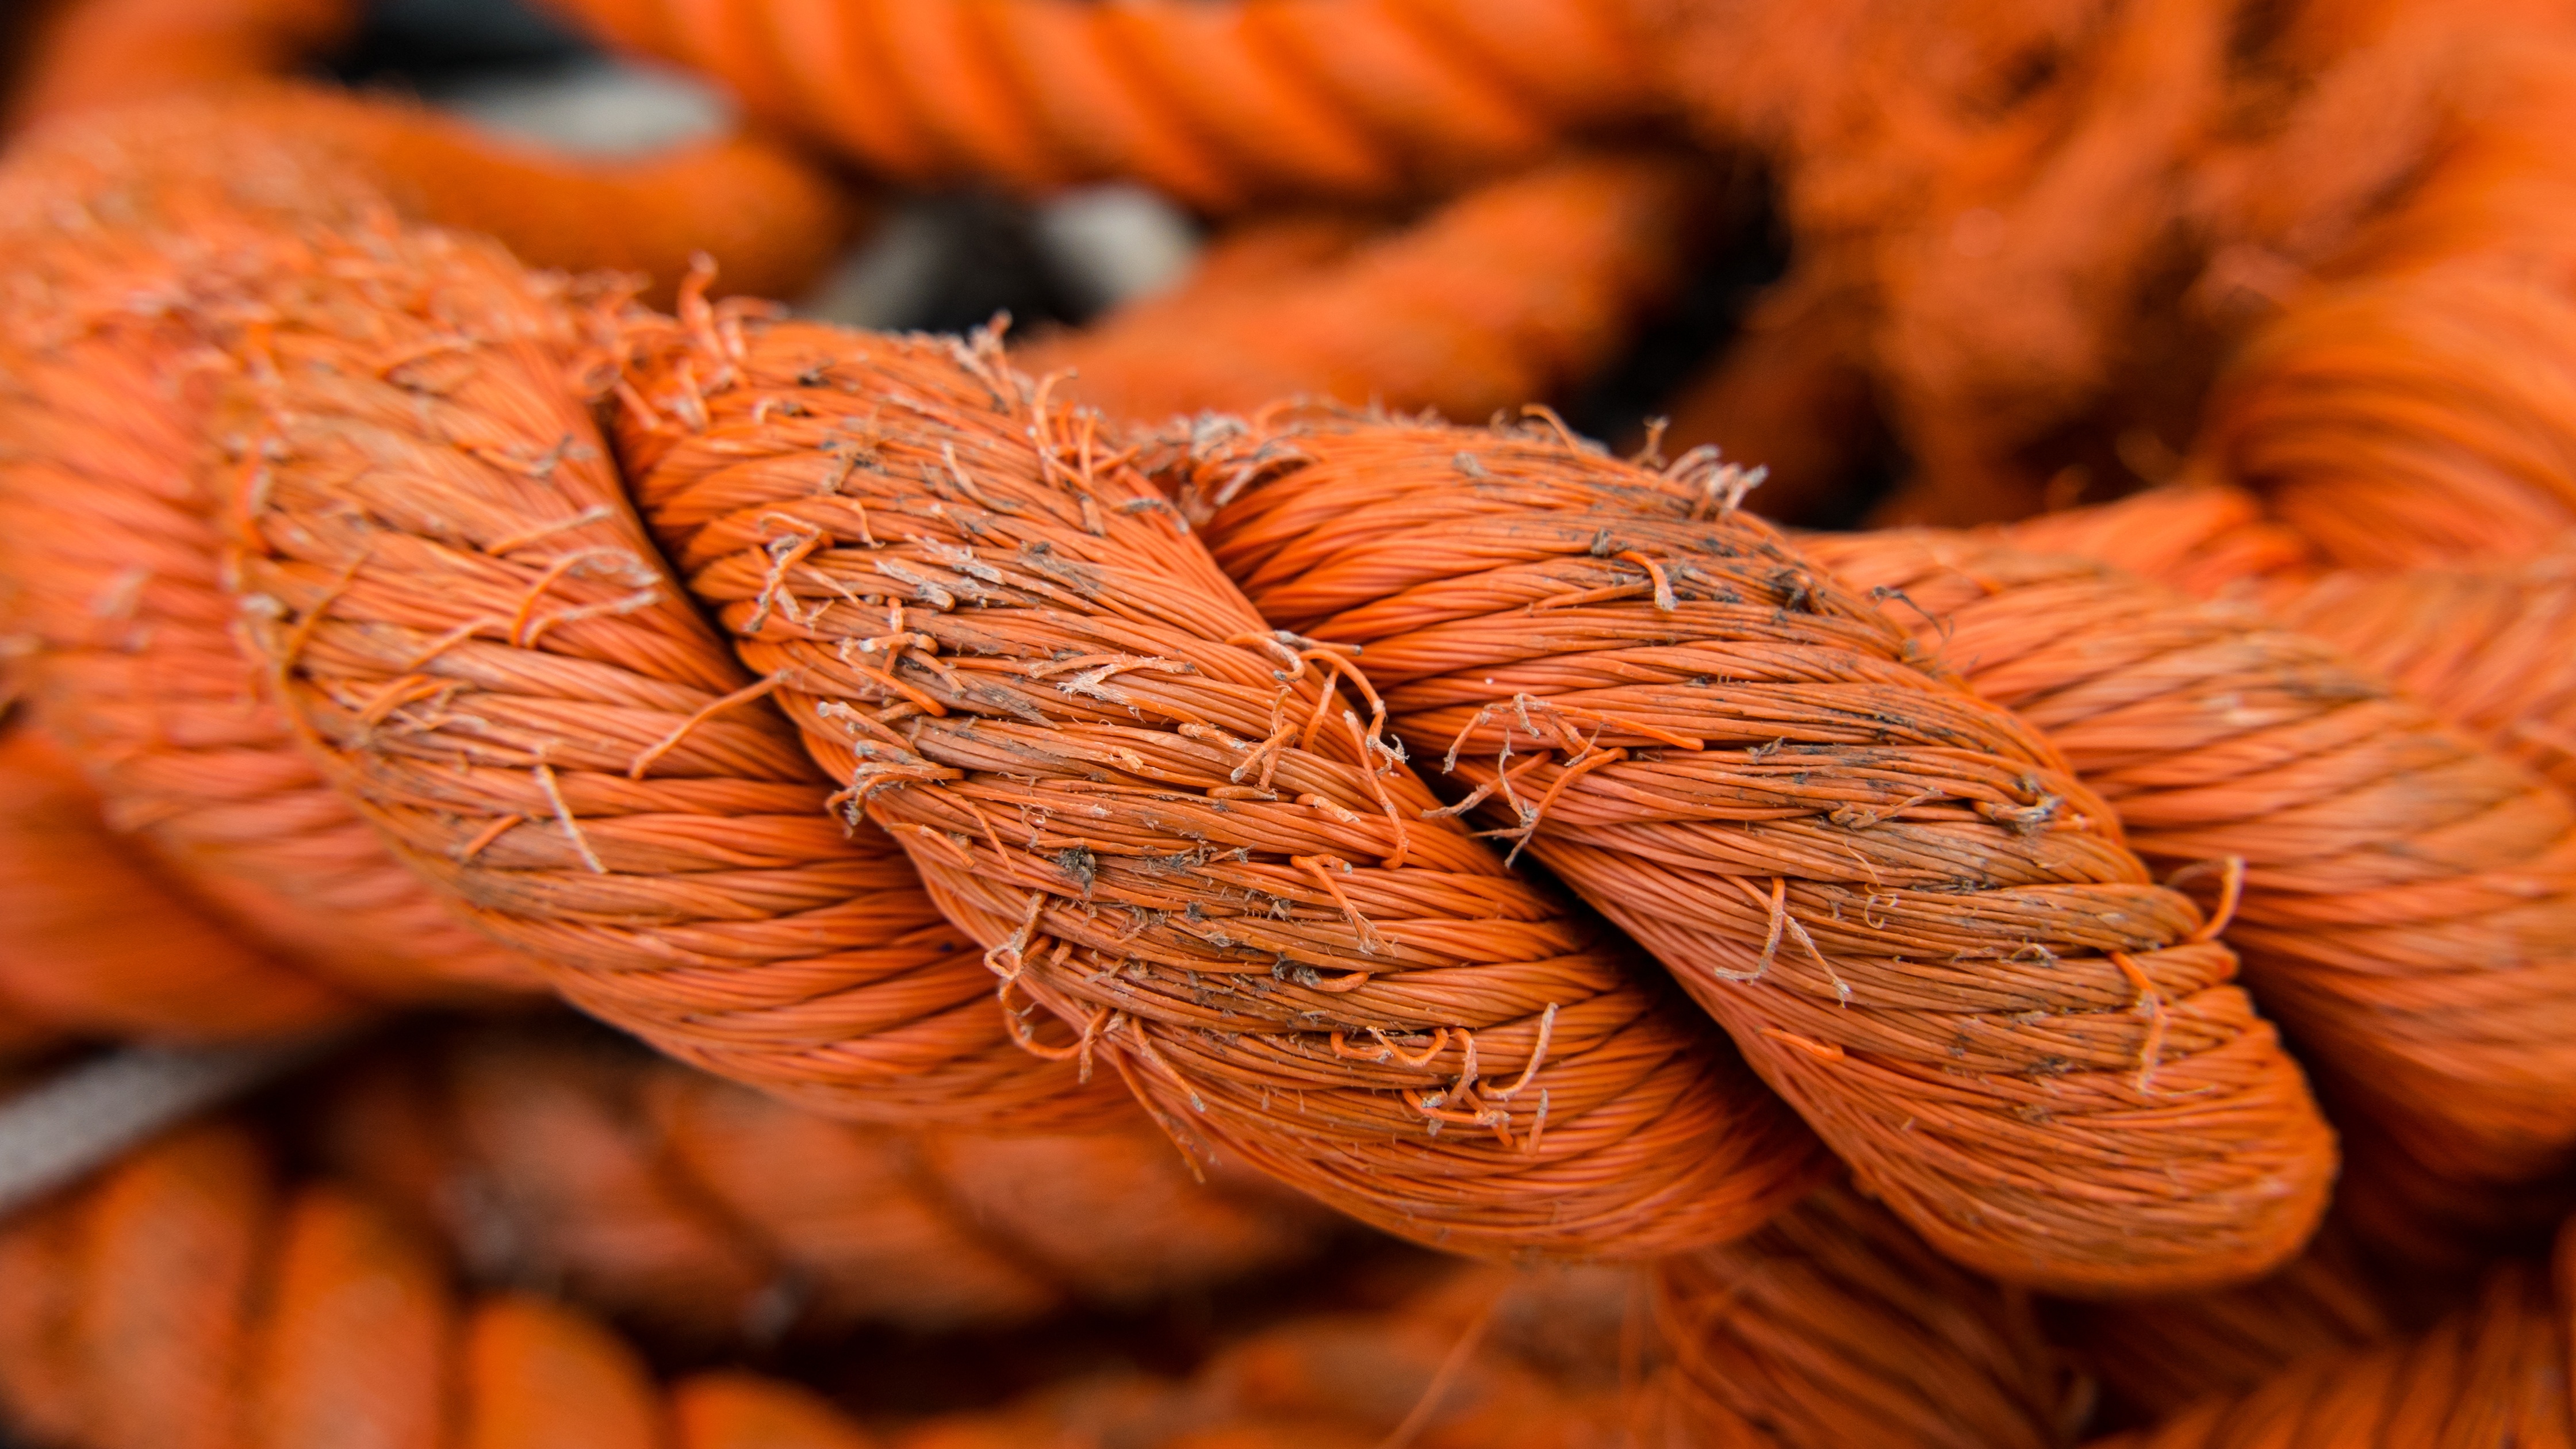
rope, wood, leaf, orange, food, produce, material, thread, close up, textile, carving, twisted, strong, knot, frayed, strength, macro photography